Harry Harpham

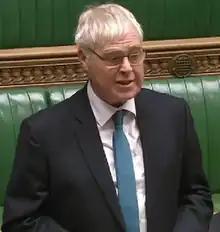
Harpham speaking in the House of Commons in January 2016, three weeks before his death

Robert Harry Harpham (21 February 1954 – 4 February 2016) was a British Labour Party politician and coal miner. He was the Member of Parliament (MP) for Sheffield Brightside and Hillsborough from the May 2015 general election until he died nine months later. He was succeeded by his widow, Gill Furniss, as the MP for the seat at the ensuing by-election.